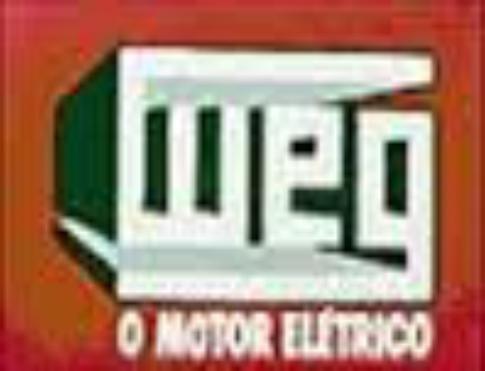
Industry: Others